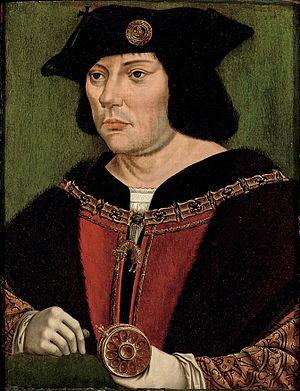
La maison de Croÿ ou de Croy est une ancienne et illustre famille de la noblesse européenne, originaire de Picardie.
Guillaume de Croÿ, Seigneur de Chièvres, premier comte de Beaumont, premier marquis d'Aarschot, seigneur de Tamise, né en 1458, mort en 1521, d'une ancienne maison de Picardie, la famille de Croÿ, fut le précepteur et l'un des plus proches conseillers de Charles Quint.